List of songs written by Lee Chan-hyuk

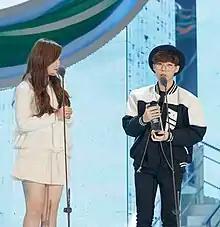
Lee and his sister Su-hyun accepting "Best Folk Award" at the 2014 Melon Music Awards for the AKMU's single "200%", written solely by Lee.

Lee Chan-hyuk (born September 12, 1996), is a South Korean singer-songwriter, producer and author. He debuted as a member of the sibling duo AKMU in April 2014, under YG Entertainment.